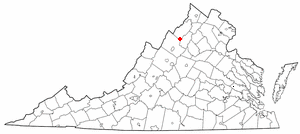
New Market est une municipalité américaine située dans le comté de Shenandoah en Virginie. Lors du recensement de 2010, sa population est de 2 146 habitants.